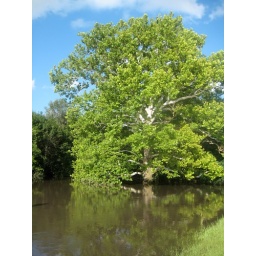
The big tree by the L-Way bridge